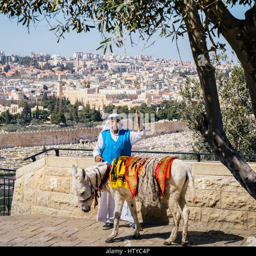
man with a donkey overlooking structure